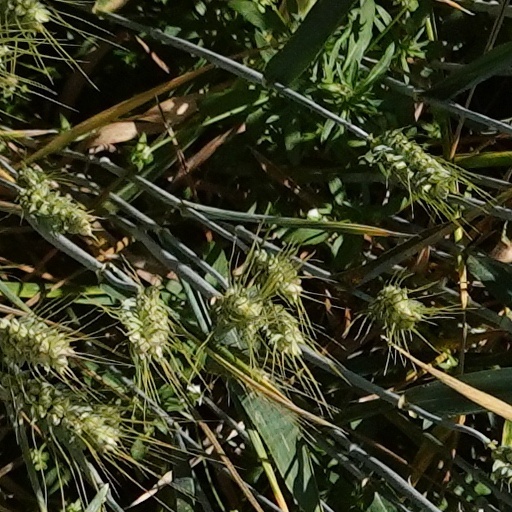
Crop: wheat